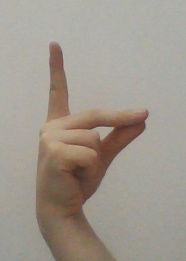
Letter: ta